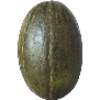
Label: Melon Piel de Sapo 1